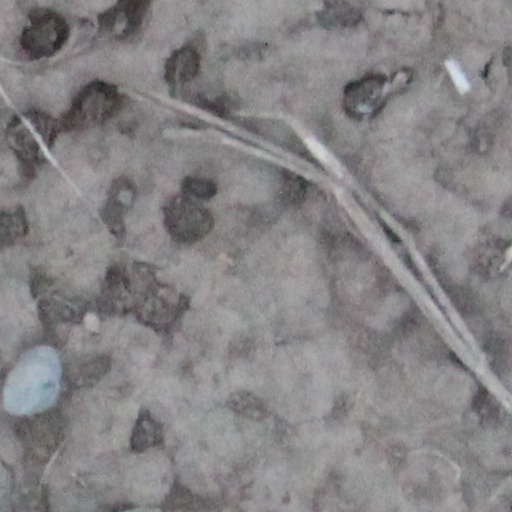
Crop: wheat